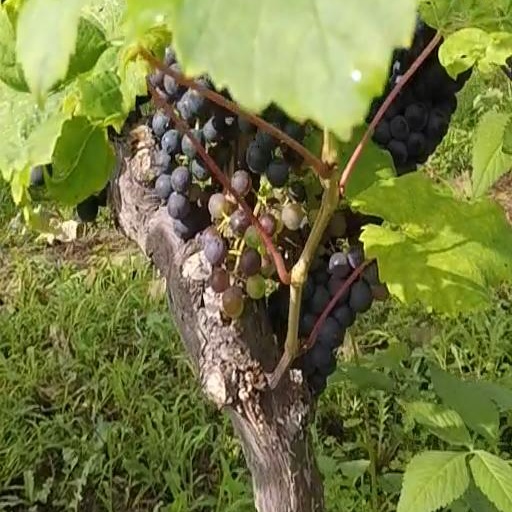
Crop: grape